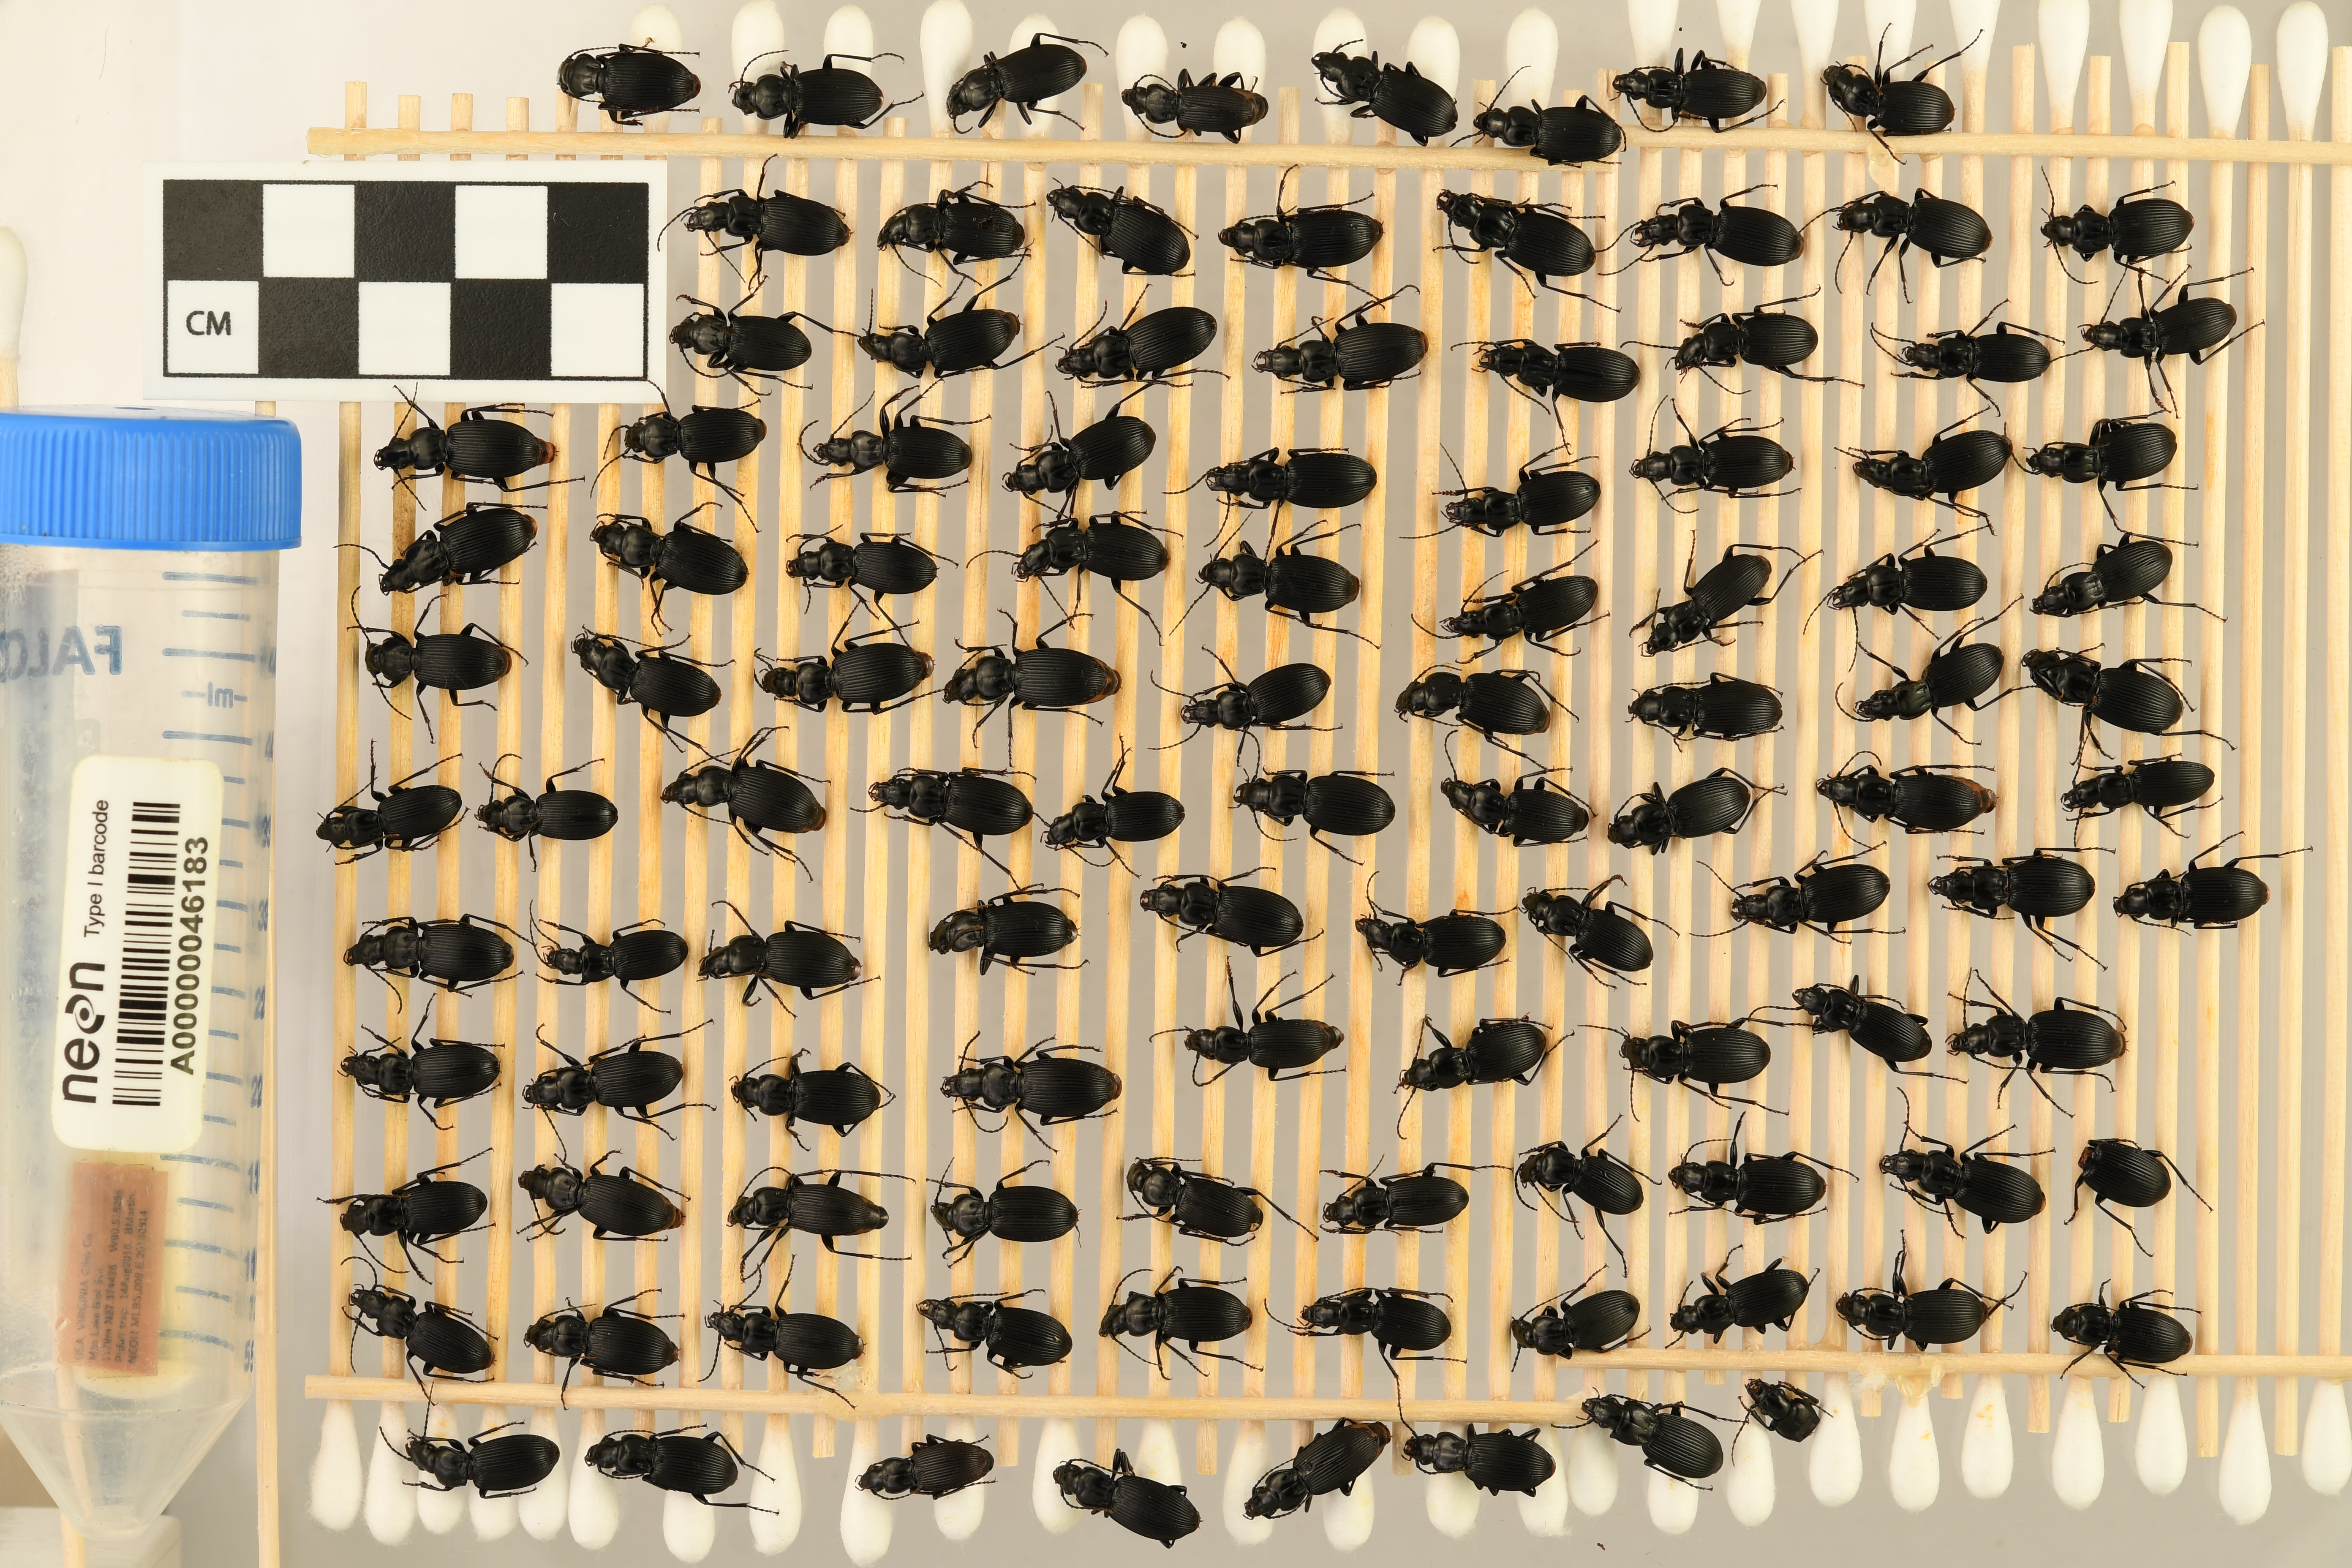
Pterostichus lachrymosus — Mountain Lake Biological Station NEON, plot MLBS_009. Beetle 54, ElytraLength: 0.9285 cm (lying flat: Yes)

Pterostichus lachrymosus — Mountain Lake Biological Station NEON, plot MLBS_009. Beetle 54, ElytraWidth: 0.527 cm (lying flat: Yes)

Pterostichus lachrymosus — Mountain Lake Biological Station NEON, plot MLBS_009. Beetle 55, ElytraLength: 0.8799 cm (lying flat: Yes)

Pterostichus lachrymosus — Mountain Lake Biological Station NEON, plot MLBS_009. Beetle 55, ElytraWidth: 0.4984 cm (lying flat: Yes)

Pterostichus lachrymosus — Mountain Lake Biological Station NEON, plot MLBS_009. Beetle 56, ElytraLength: 0.7983 cm (lying flat: Yes)

Pterostichus lachrymosus — Mountain Lake Biological Station NEON, plot MLBS_009. Beetle 56, ElytraWidth: 0.4326 cm (lying flat: Yes)

Pterostichus lachrymosus — Mountain Lake Biological Station NEON, plot MLBS_009. Beetle 57, ElytraLength: 0.9198 cm (lying flat: Yes)

Pterostichus lachrymosus — Mountain Lake Biological Station NEON, plot MLBS_009. Beetle 57, ElytraWidth: 0.5065 cm (lying flat: Yes)

Pterostichus lachrymosus — Mountain Lake Biological Station NEON, plot MLBS_009. Beetle 58, ElytraLength: 0.8065 cm (lying flat: Yes)

Pterostichus lachrymosus — Mountain Lake Biological Station NEON, plot MLBS_009. Beetle 58, ElytraWidth: 0.44 cm (lying flat: Yes)

Pterostichus lachrymosus — Mountain Lake Biological Station NEON, plot MLBS_009. Beetle 59, ElytraLength: 0.8419 cm (lying flat: Yes)

Pterostichus lachrymosus — Mountain Lake Biological Station NEON, plot MLBS_009. Beetle 59, ElytraWidth: 0.4793 cm (lying flat: Yes)

Pterostichus lachrymosus — Mountain Lake Biological Station NEON, plot MLBS_009. Beetle 60, ElytraLength: 0.9103 cm (lying flat: Yes)

Pterostichus lachrymosus — Mountain Lake Biological Station NEON, plot MLBS_009. Beetle 60, ElytraWidth: 0.4209 cm (lying flat: Yes)

Pterostichus lachrymosus — Mountain Lake Biological Station NEON, plot MLBS_009. Beetle 61, ElytraLength: 0.8432 cm (lying flat: Yes)

Pterostichus lachrymosus — Mountain Lake Biological Station NEON, plot MLBS_009. Beetle 61, ElytraWidth: 0.4189 cm (lying flat: Yes)

Pterostichus lachrymosus — Mountain Lake Biological Station NEON, plot MLBS_009. Beetle 62, ElytraLength: 0.9349 cm (lying flat: Yes)

Pterostichus lachrymosus — Mountain Lake Biological Station NEON, plot MLBS_009. Beetle 62, ElytraWidth: 0.4882 cm (lying flat: Yes)

Pterostichus lachrymosus — Mountain Lake Biological Station NEON, plot MLBS_009. Beetle 63, ElytraLength: 0.7932 cm (lying flat: Yes)

Pterostichus lachrymosus — Mountain Lake Biological Station NEON, plot MLBS_009. Beetle 63, ElytraWidth: 0.3956 cm (lying flat: Yes)

Pterostichus lachrymosus — Mountain Lake Biological Station NEON, plot MLBS_009. Beetle 64, ElytraLength: 0.9422 cm (lying flat: No)

Pterostichus lachrymosus — Mountain Lake Biological Station NEON, plot MLBS_009. Beetle 64, ElytraWidth: 0.4761 cm (lying flat: No)

Pterostichus lachrymosus — Mountain Lake Biological Station NEON, plot MLBS_009. Beetle 65, ElytraLength: 0.9055 cm (lying flat: Yes)

Pterostichus lachrymosus — Mountain Lake Biological Station NEON, plot MLBS_009. Beetle 65, ElytraWidth: 0.4865 cm (lying flat: Yes)

Pterostichus lachrymosus — Mountain Lake Biological Station NEON, plot MLBS_009. Beetle 66, ElytraLength: 0.9046 cm (lying flat: Yes)

Pterostichus lachrymosus — Mountain Lake Biological Station NEON, plot MLBS_009. Beetle 66, ElytraWidth: 0.4984 cm (lying flat: Yes)

Pterostichus lachrymosus — Mountain Lake Biological Station NEON, plot MLBS_009. Beetle 67, ElytraLength: 0.8552 cm (lying flat: No)

Pterostichus lachrymosus — Mountain Lake Biological Station NEON, plot MLBS_009. Beetle 67, ElytraWidth: 0.4324 cm (lying flat: No)

Pterostichus lachrymosus — Mountain Lake Biological Station NEON, plot MLBS_009. Beetle 68, ElytraLength: 0.7996 cm (lying flat: Yes)

Pterostichus lachrymosus — Mountain Lake Biological Station NEON, plot MLBS_009. Beetle 68, ElytraWidth: 0.4293 cm (lying flat: Yes)

Pterostichus lachrymosus — Mountain Lake Biological Station NEON, plot MLBS_009. Beetle 69, ElytraLength: 0.8915 cm (lying flat: Yes)

Pterostichus lachrymosus — Mountain Lake Biological Station NEON, plot MLBS_009. Beetle 69, ElytraWidth: 0.4666 cm (lying flat: Yes)

Pterostichus lachrymosus — Mountain Lake Biological Station NEON, plot MLBS_009. Beetle 70, ElytraLength: 0.9054 cm (lying flat: Yes)

Pterostichus lachrymosus — Mountain Lake Biological Station NEON, plot MLBS_009. Beetle 70, ElytraWidth: 0.5 cm (lying flat: Yes)

Pterostichus lachrymosus — Mountain Lake Biological Station NEON, plot MLBS_009. Beetle 71, ElytraLength: 0.8788 cm (lying flat: Yes)

Pterostichus lachrymosus — Mountain Lake Biological Station NEON, plot MLBS_009. Beetle 71, ElytraWidth: 0.473 cm (lying flat: Yes)

Pterostichus lachrymosus — Mountain Lake Biological Station NEON, plot MLBS_009. Beetle 72, ElytraWidth: 0.4333 cm (lying flat: Yes)

Pterostichus lachrymosus — Mountain Lake Biological Station NEON, plot MLBS_009. Beetle 72, ElytraLength: 0.9225 cm (lying flat: Yes)

Pterostichus lachrymosus — Mountain Lake Biological Station NEON, plot MLBS_009. Beetle 73, ElytraLength: 0.9175 cm (lying flat: Yes)

Pterostichus lachrymosus — Mountain Lake Biological Station NEON, plot MLBS_009. Beetle 73, ElytraWidth: 0.4778 cm (lying flat: Yes)

Pterostichus lachrymosus — Mountain Lake Biological Station NEON, plot MLBS_009. Beetle 74, ElytraLength: 0.8923 cm (lying flat: Yes)

Pterostichus lachrymosus — Mountain Lake Biological Station NEON, plot MLBS_009. Beetle 74, ElytraWidth: 0.4732 cm (lying flat: Yes)

Pterostichus lachrymosus — Mountain Lake Biological Station NEON, plot MLBS_009. Beetle 75, ElytraLength: 0.9598 cm (lying flat: Yes)

Pterostichus lachrymosus — Mountain Lake Biological Station NEON, plot MLBS_009. Beetle 75, ElytraWidth: 0.5272 cm (lying flat: Yes)

Pterostichus lachrymosus — Mountain Lake Biological Station NEON, plot MLBS_009. Beetle 76, ElytraLength: 0.8248 cm (lying flat: Yes)

Pterostichus lachrymosus — Mountain Lake Biological Station NEON, plot MLBS_009. Beetle 76, ElytraWidth: 0.4459 cm (lying flat: Yes)

Pterostichus lachrymosus — Mountain Lake Biological Station NEON, plot MLBS_009. Beetle 77, ElytraLength: 0.8078 cm (lying flat: Yes)

Pterostichus lachrymosus — Mountain Lake Biological Station NEON, plot MLBS_009. Beetle 77, ElytraWidth: 0.4492 cm (lying flat: Yes)

Pterostichus lachrymosus — Mountain Lake Biological Station NEON, plot MLBS_009. Beetle 78, ElytraLength: 0.8919 cm (lying flat: Yes)

Pterostichus lachrymosus — Mountain Lake Biological Station NEON, plot MLBS_009. Beetle 78, ElytraWidth: 0.5002 cm (lying flat: Yes)

Pterostichus lachrymosus — Mountain Lake Biological Station NEON, plot MLBS_009. Beetle 79, ElytraLength: 0.8041 cm (lying flat: Yes)

Pterostichus lachrymosus — Mountain Lake Biological Station NEON, plot MLBS_009. Beetle 79, ElytraWidth: 0.4476 cm (lying flat: Yes)

Pterostichus lachrymosus — Mountain Lake Biological Station NEON, plot MLBS_009. Beetle 80, ElytraLength: 0.9641 cm (lying flat: Yes)

Pterostichus lachrymosus — Mountain Lake Biological Station NEON, plot MLBS_009. Beetle 80, ElytraWidth: 0.5 cm (lying flat: Yes)

Pterostichus lachrymosus — Mountain Lake Biological Station NEON, plot MLBS_009. Beetle 81, ElytraLength: 0.885 cm (lying flat: Yes)

Pterostichus lachrymosus — Mountain Lake Biological Station NEON, plot MLBS_009. Beetle 81, ElytraWidth: 0.4761 cm (lying flat: Yes)

Pterostichus lachrymosus — Mountain Lake Biological Station NEON, plot MLBS_009. Beetle 82, ElytraLength: 0.9114 cm (lying flat: Yes)

Pterostichus lachrymosus — Mountain Lake Biological Station NEON, plot MLBS_009. Beetle 82, ElytraWidth: 0.4402 cm (lying flat: Yes)

Pterostichus lachrymosus — Mountain Lake Biological Station NEON, plot MLBS_009. Beetle 83, ElytraLength: 0.8353 cm (lying flat: Yes)

Pterostichus lachrymosus — Mountain Lake Biological Station NEON, plot MLBS_009. Beetle 83, ElytraWidth: 0.451 cm (lying flat: Yes)

Pterostichus lachrymosus — Mountain Lake Biological Station NEON, plot MLBS_009. Beetle 84, ElytraLength: 0.907 cm (lying flat: Yes)

Pterostichus lachrymosus — Mountain Lake Biological Station NEON, plot MLBS_009. Beetle 84, ElytraWidth: 0.4872 cm (lying flat: Yes)

Pterostichus lachrymosus — Mountain Lake Biological Station NEON, plot MLBS_009. Beetle 85, ElytraLength: 0.8419 cm (lying flat: Yes)

Pterostichus lachrymosus — Mountain Lake Biological Station NEON, plot MLBS_009. Beetle 85, ElytraWidth: 0.4597 cm (lying flat: Yes)